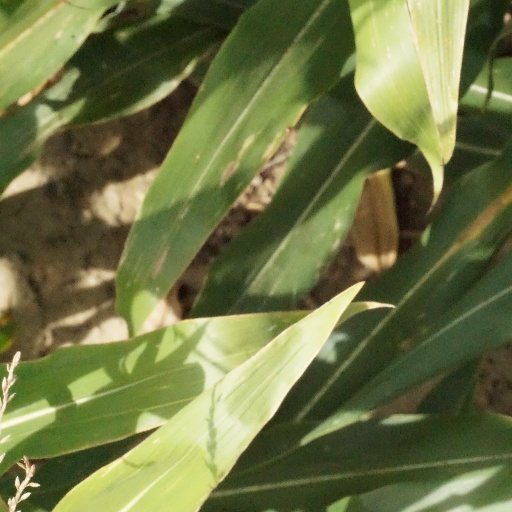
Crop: maize; corn